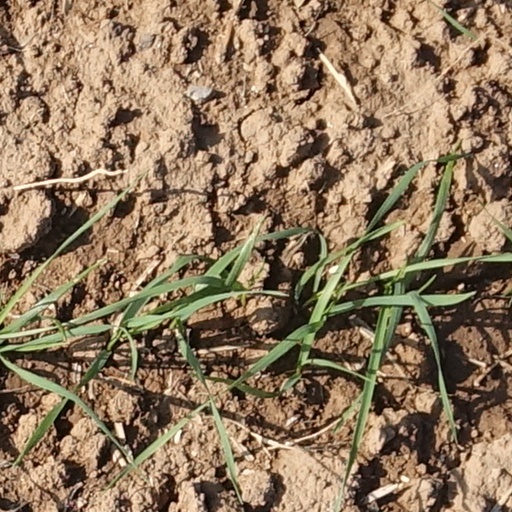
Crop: wheat